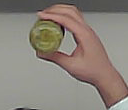
Product: barilla_pesto